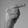
ASL letter: G